2010 Texas Rangers season

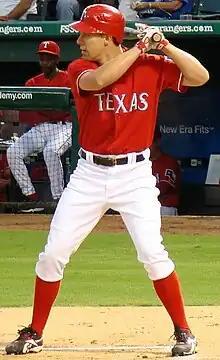
Injuries to Cruz and Hamilton would allow David Murphy to play in over 130 games, and his hitting (.291/.358/.449) would be one of the highest on the team.

Starting rotation: Rich Harden, Scott Feldman, C. J. Wilson, Colby Lewis, Tommy Hunter, Dustin Nippert, Omar Beltré